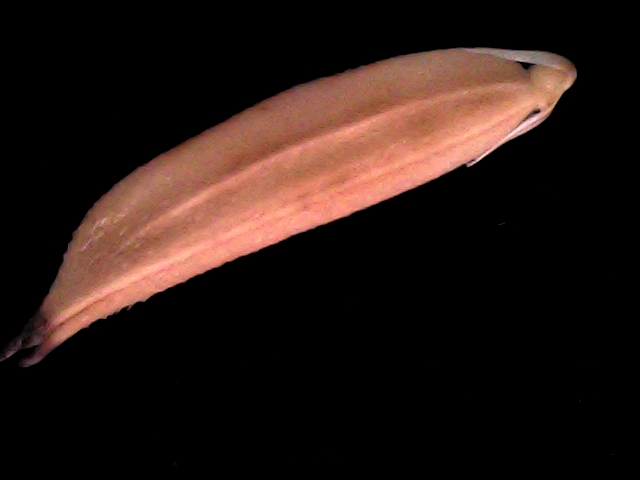
Rice variety: BD70